Doug Girod

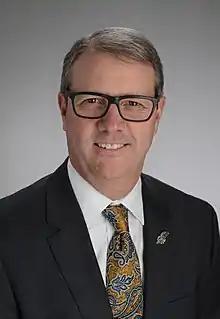
Girod in 2017

Douglas Allan Girod (born May 5, 1958) is an American educator, medical doctor, and the 18th chancellor of the University of Kansas. Prior to becoming chancellor, he was the University of Kansas Medical Center's executive vice chancellor, a position he had held since February 2013. Before being promoted to the executive vice chancellor at the University of Kansas Medical Center, Girod was the senior dean for the School of Medicine while dually serving as a surgeon at the University of Kansas Health System where he began his career in 1994. He is also a veteran of the United States Navy Reserve.